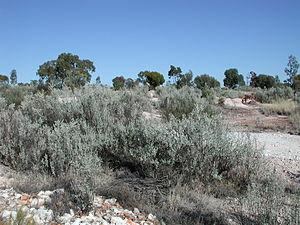
L'arroche nummulaire est une espèce végétale arbustive fourragère de la famille des Amaranthaceae.